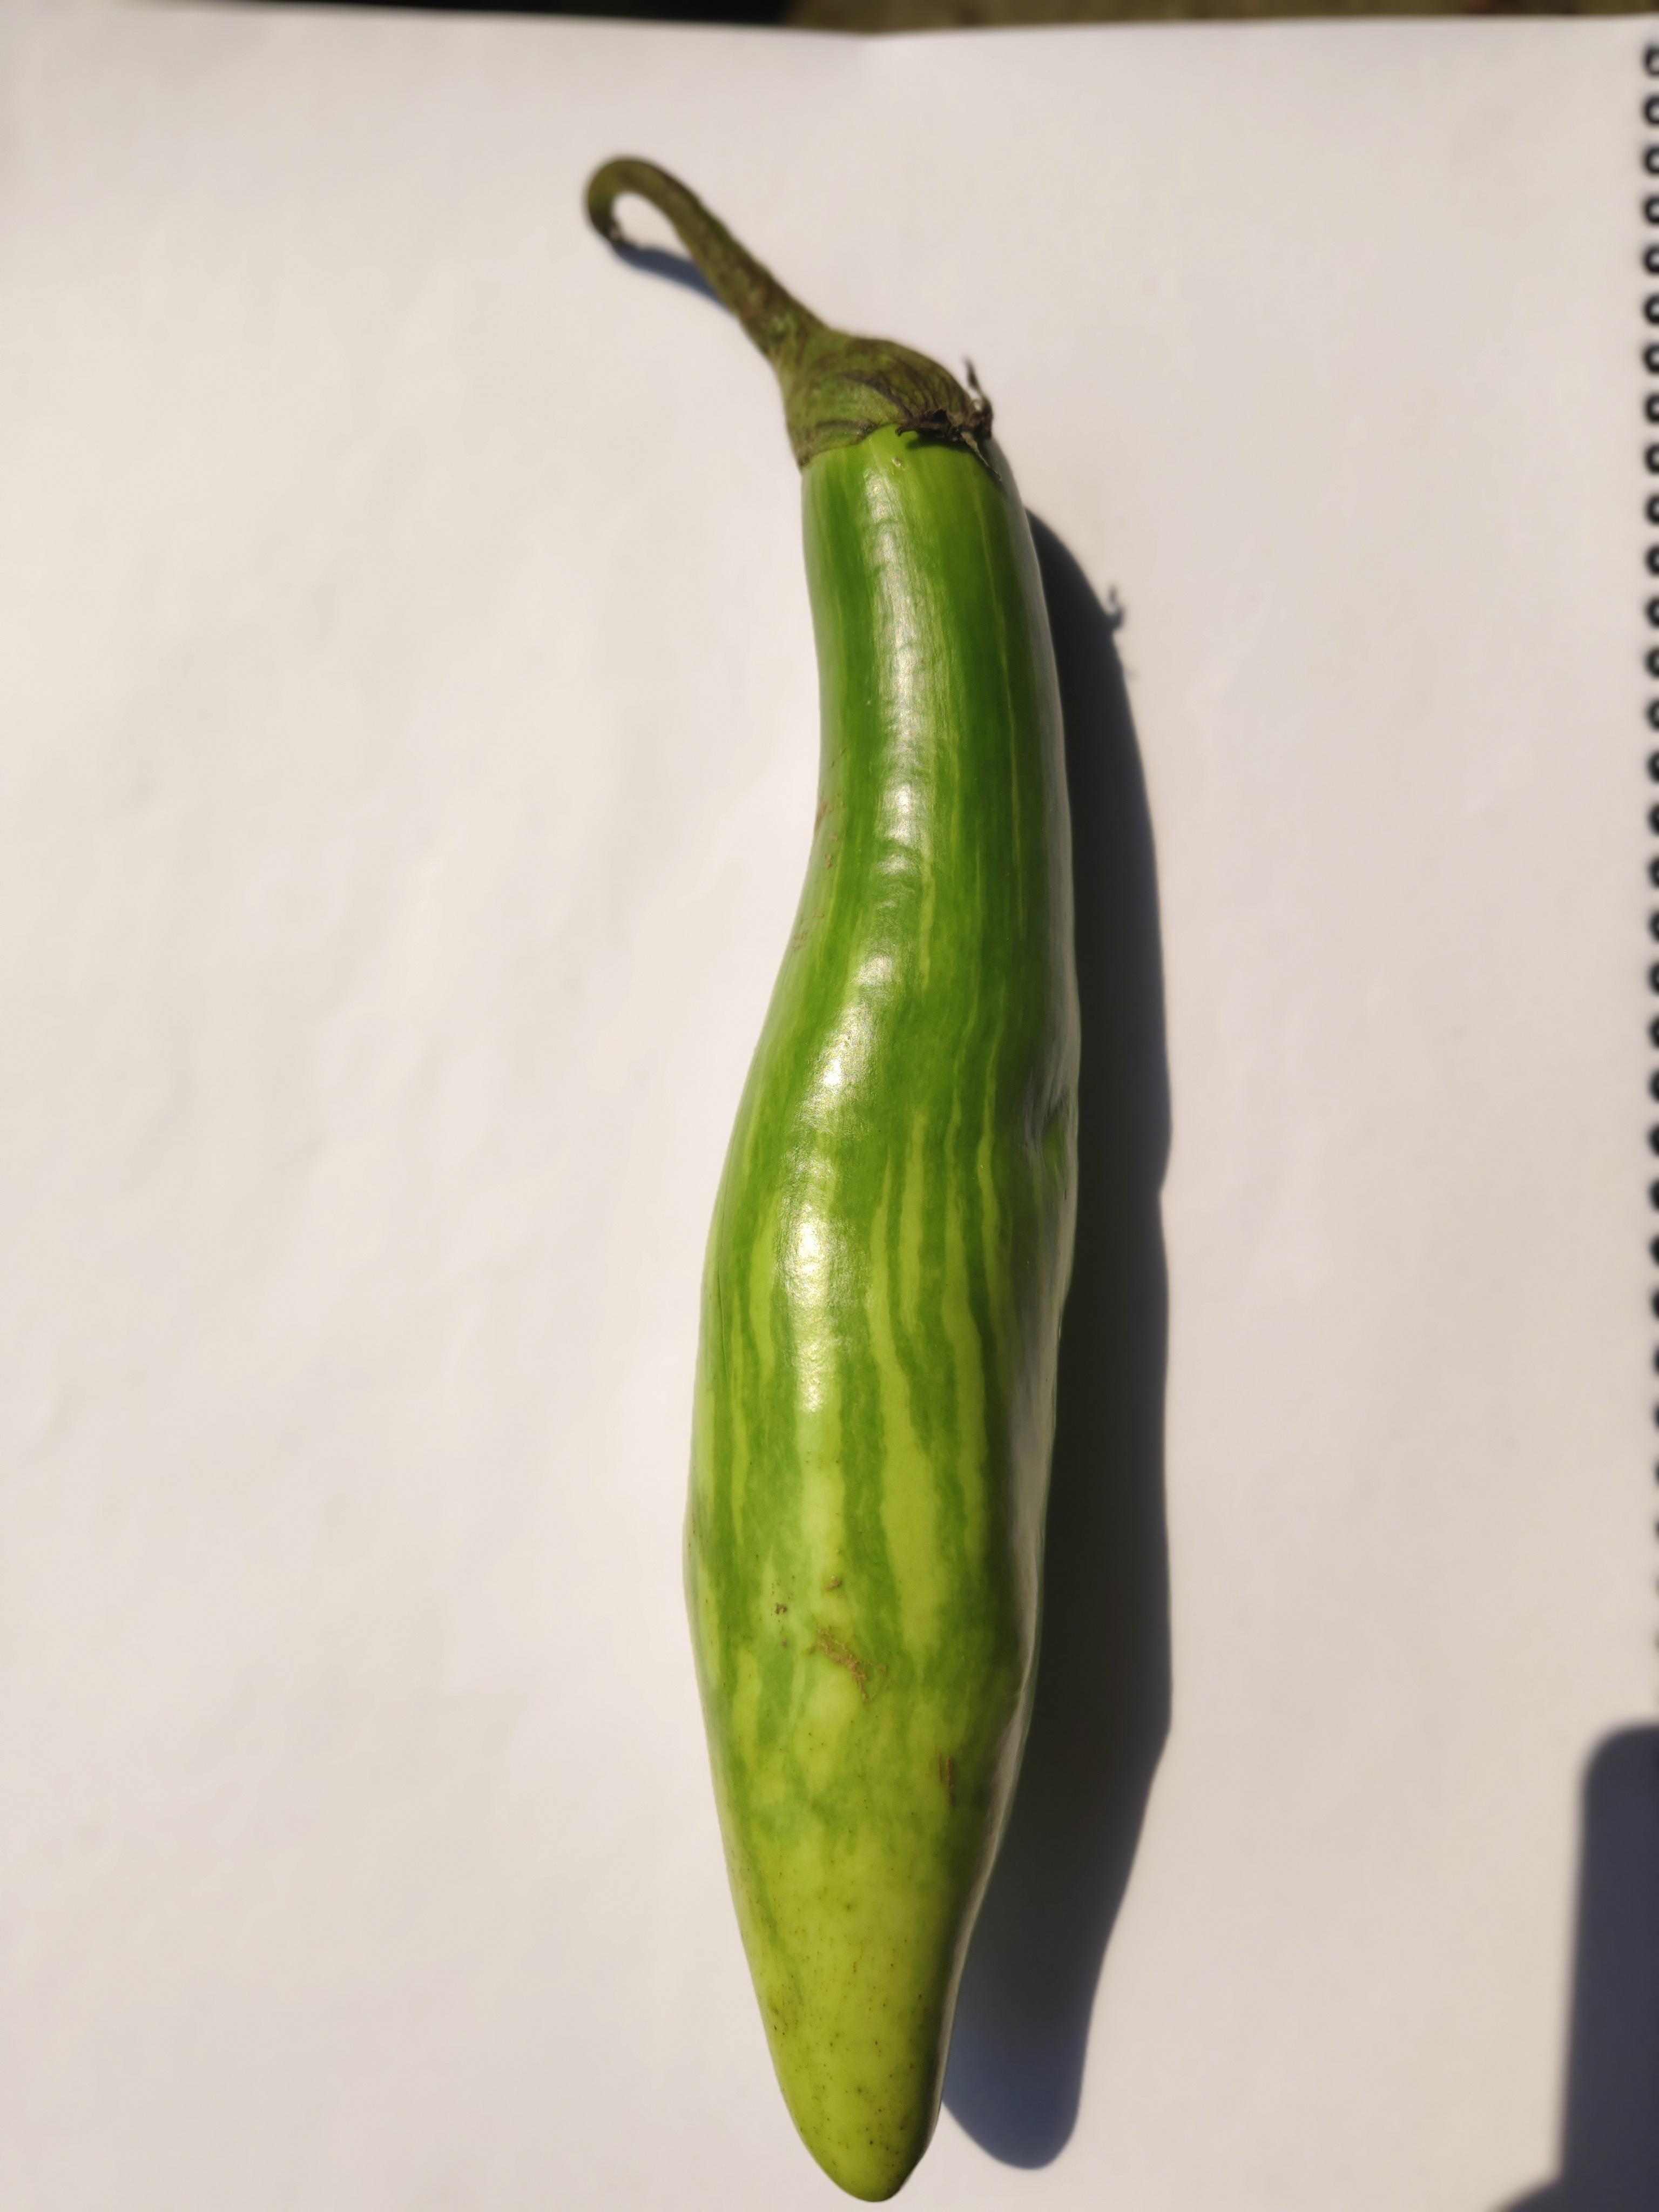
Label: Brinjal